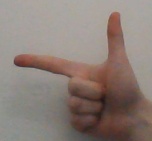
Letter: yaa